Muttonbirding

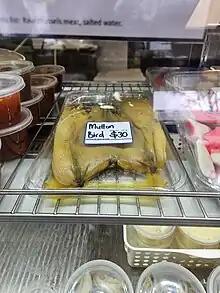
Muttonbird meat for sale in West Auckland

The harvesting of sooty shearwater chicks on 36 islands, known as the Tītī or Muttonbird Islands, around Rakiura (Stewart Island), is managed entirely by Rakiura Māori, with about 250,000 being harvested each year. There is some evidence that this harvest has been occurring since at least the 17th century.